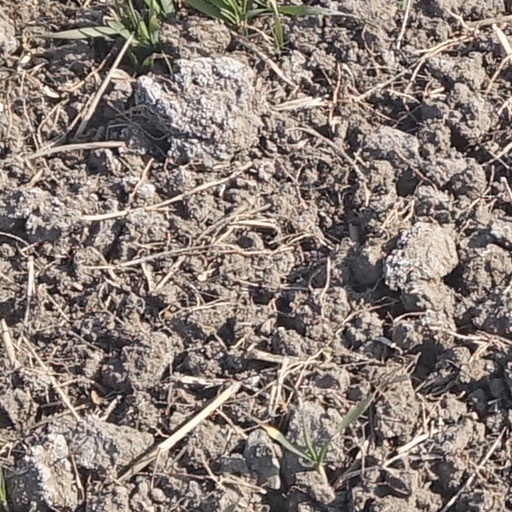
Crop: wheat